Edo Porn

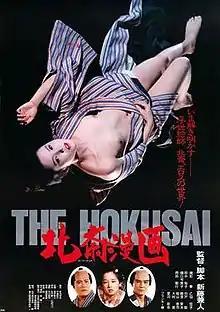
Theatrical release poster

Edo Porn is a 1981 Japanese biographical drama film written and directed by Kaneto Shindō. It is based on Seiichi Yashiro's stage play on the life of Japanese artist Hokusai.